Pacific Flyway

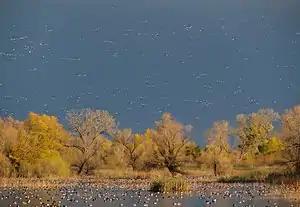
Waterfowl arriving in California's Central Valley in the fall

Along the Pacific Flyway, there are many key rest stops where birds of many species gather, sometimes in the millions, to feed and regain their strength before continuing. Some species may remain in these rest stops for the entire season, but most stay a few days before moving on.